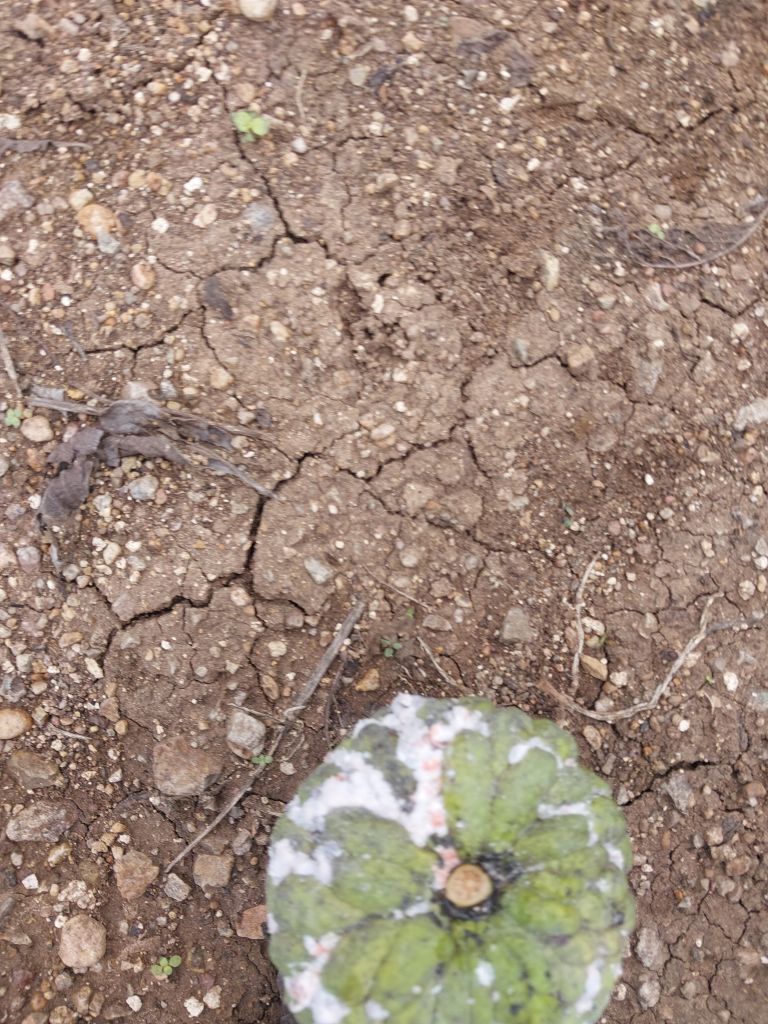
Disease label: Mealy Bug